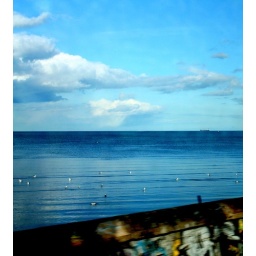
Irish Sea from a train window near Blackrock, Dublin